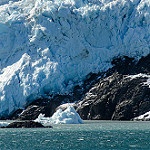
Label: glacier